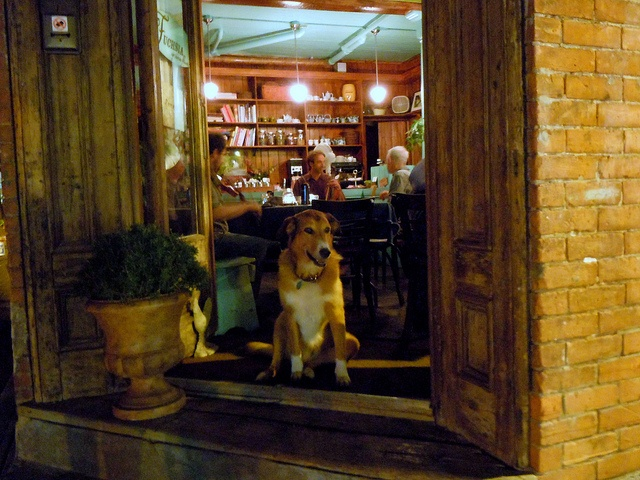
A brown and white dog sitting at the entrance of a building.
A dog sits at the door of a bar while his people are inside
A dog sitting in an open doorway while people are sitting at a table.
A dog sits in the doorway of a shop.
A dog that is sitting in a doorway.